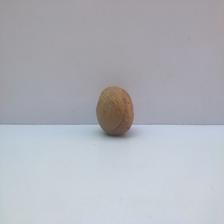
Size: Spoiled